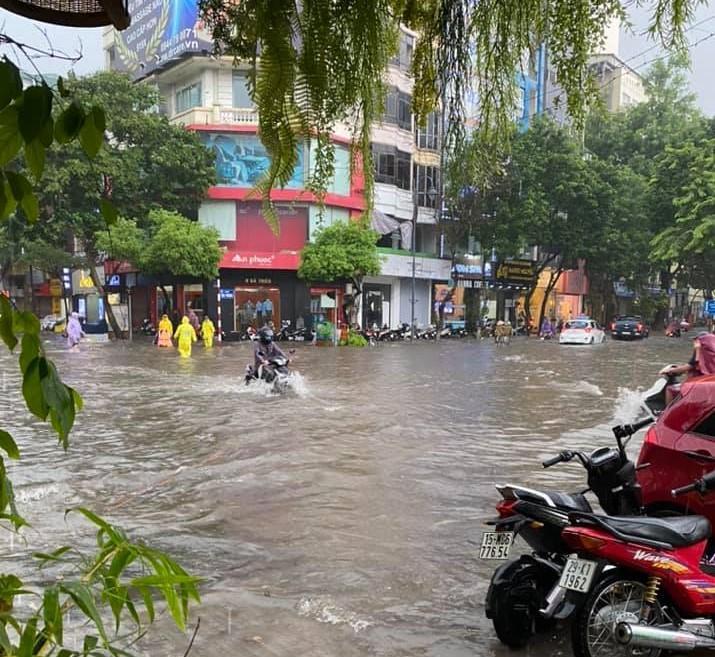
có một chiếc xe máy đang di chuyển ở giữa đường